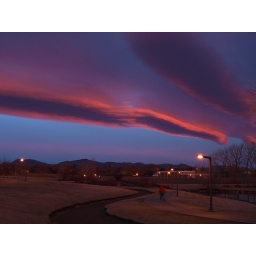
walker in red coat makes his way around the lake